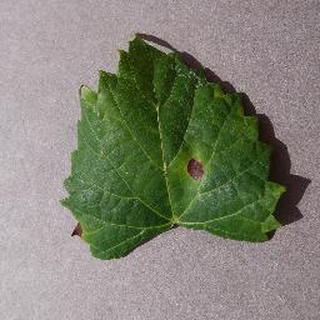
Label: grape_black_rot